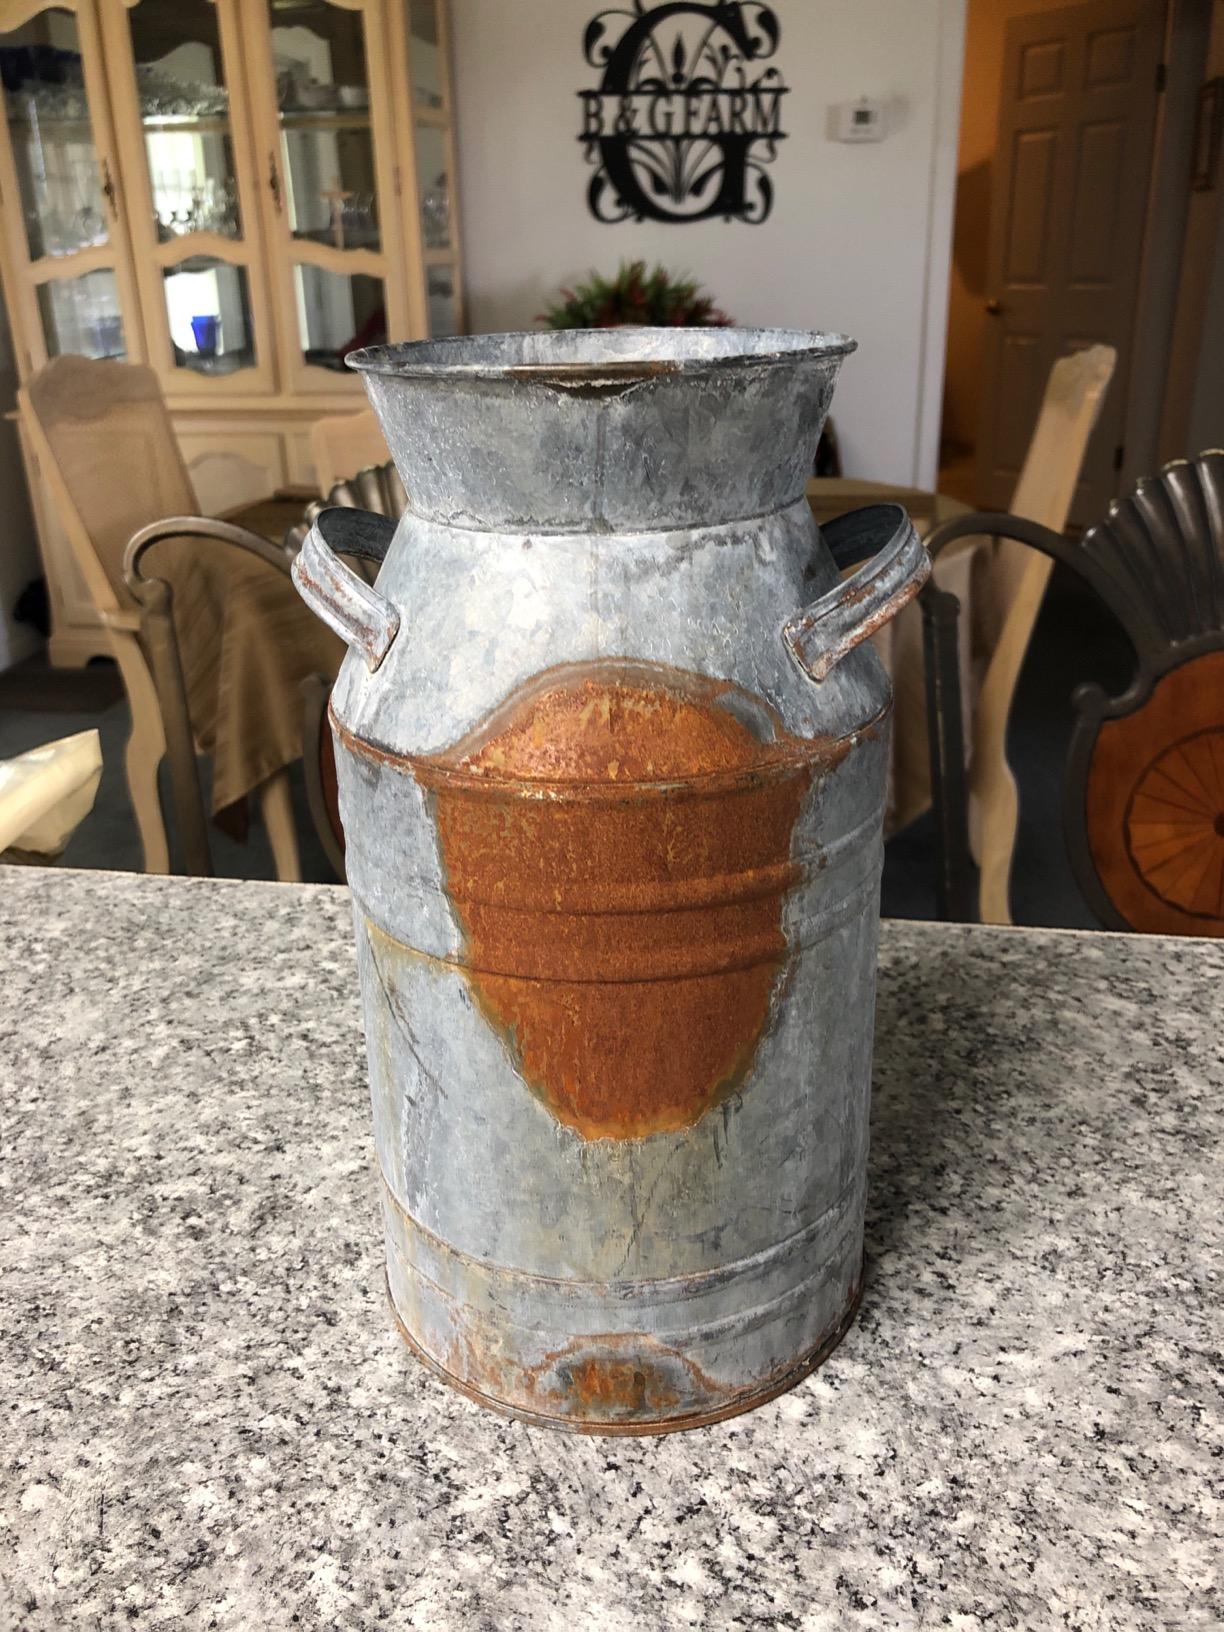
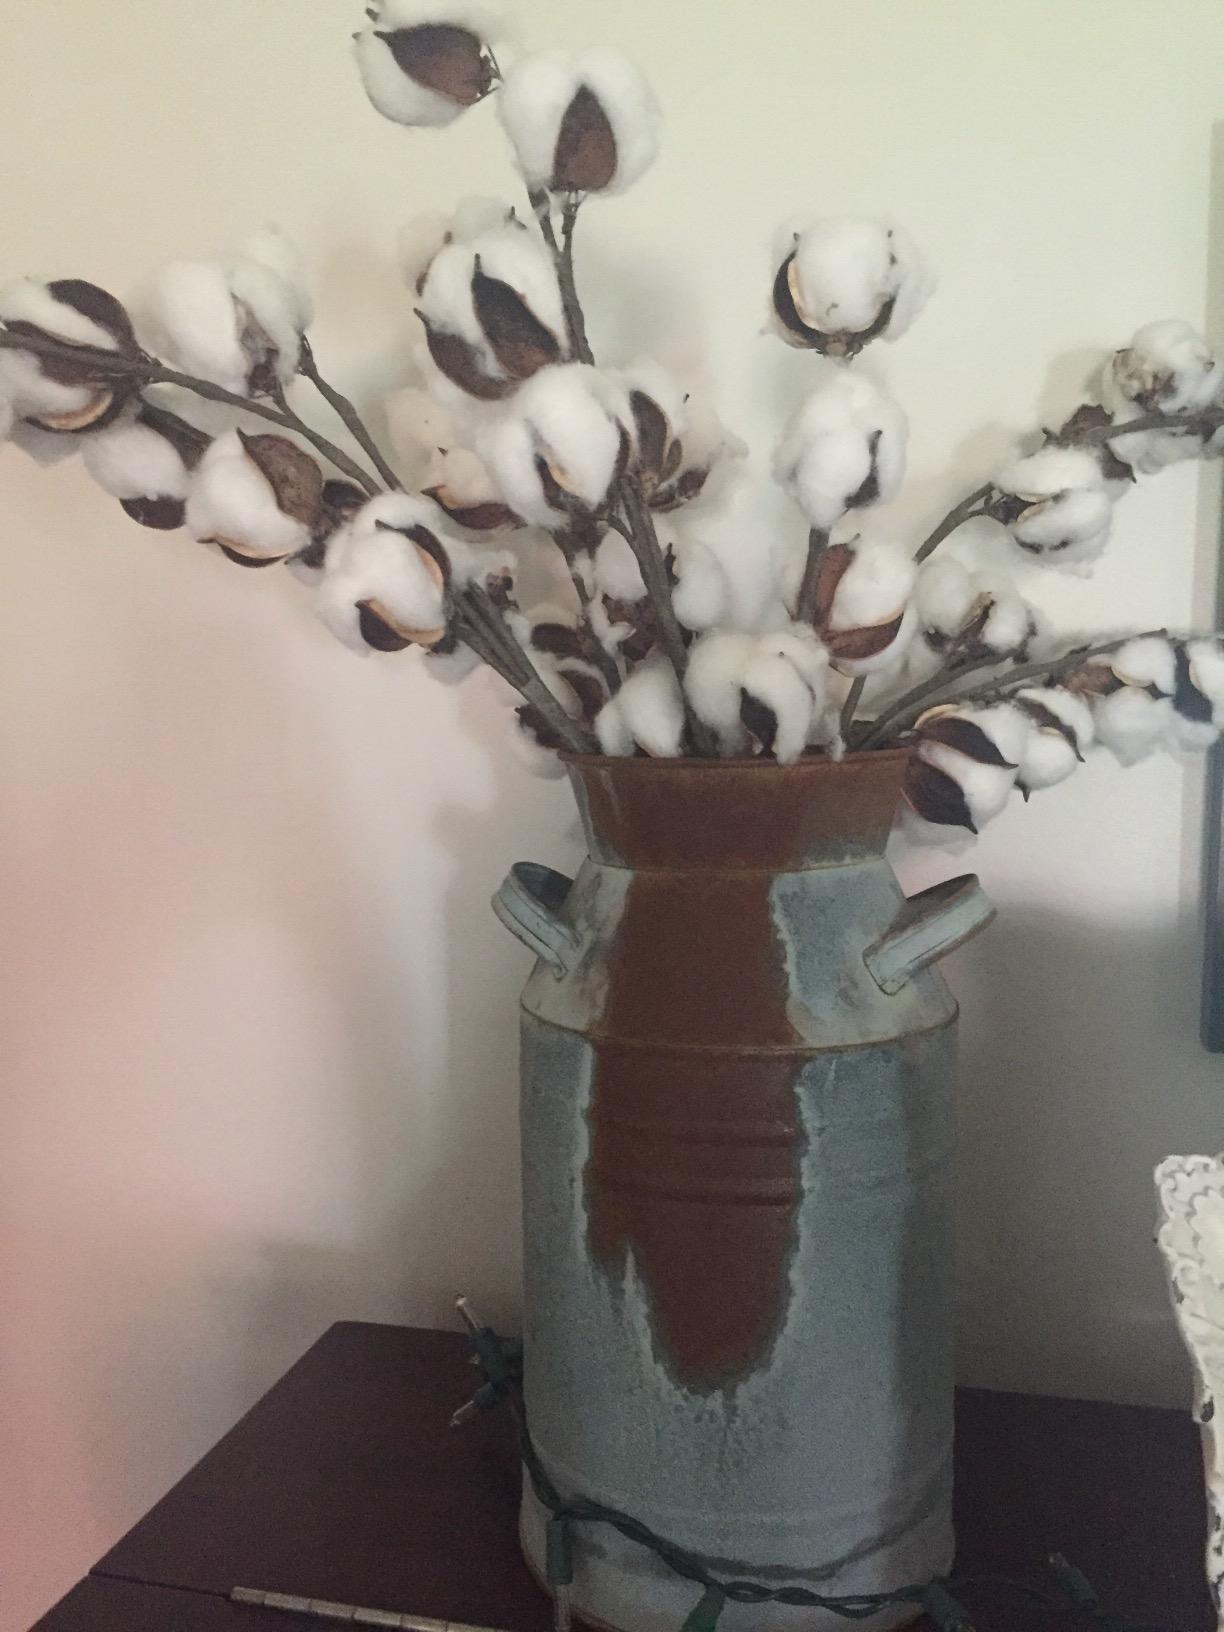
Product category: vase
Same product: yes